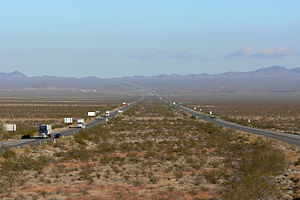
Interstate Highway 40 / Rutebeskrivelse
I-40 i Fenner Valley i Mojaveørkenen i Californien.
Interstate Highway 40, Interstate 40 eller bare I-40 er en hovedvej i Dwight D. Eisenhower National System of Interstate and Defense Highways i USA eller Interstate Highway System. Vejen er én af primære vest-østgående interstates, der går hele vejen fra vestkysten til østkysten.